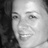
Emotion: happy